Chauncy Jerome Jr Shipwreck Site

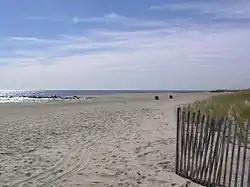

"Chauncy Jerome Jr" Shipwreck Site is located in Long Branch City, Monmouth County, New Jersey, United States. The ship was built in 1852 in East Haddam, Connecticut. It was named after Chauncey Jerome, a 19th-century clockmaker from Connecticut. It was 137 x 37 ft and weighed 1154 tons. The ship was a packet ship of the Blue Ball Line. The ship ran aground and sunk on January 12, 1854, and currently rests at 20 feet below the water near Seven Presidents Oceanfront Park. It was added to the National Register of Historic Places on March 1, 1996.